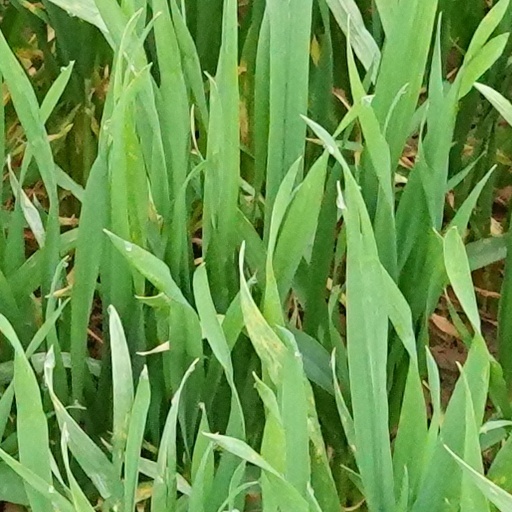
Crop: wheat